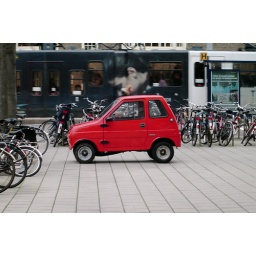
The tiniest of all the tiny cars in Amsterdam. Note that it's parked in a bike rack.